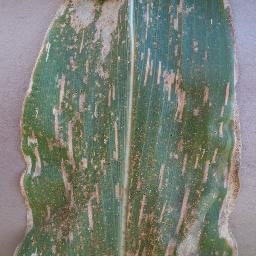
Label: Corn___Cercospora_leaf_spot Gray_leaf_spot